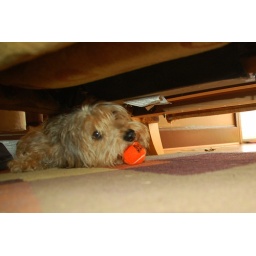
One of Finnegan's mini tennis balls (his Christmas gift) rolls under the chair and Hank fetches it